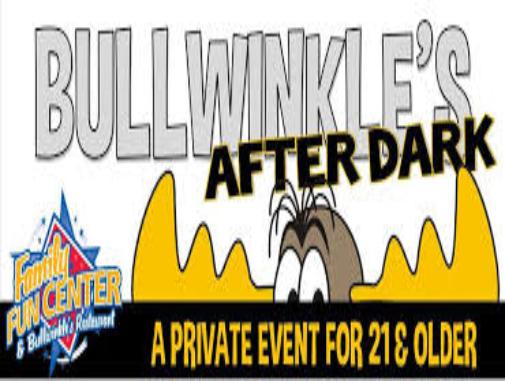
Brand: Bullwinkle's Restaurant
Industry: Food